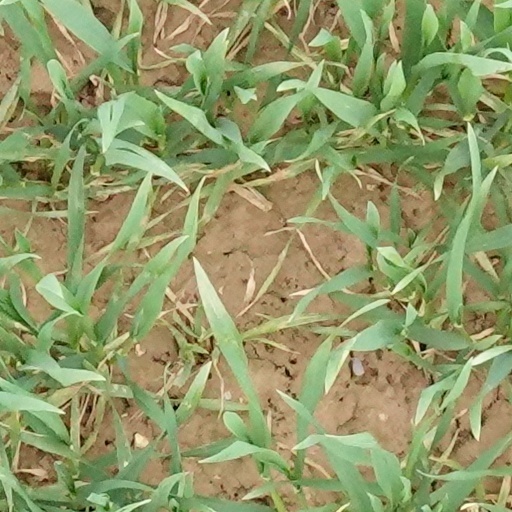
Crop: wheat